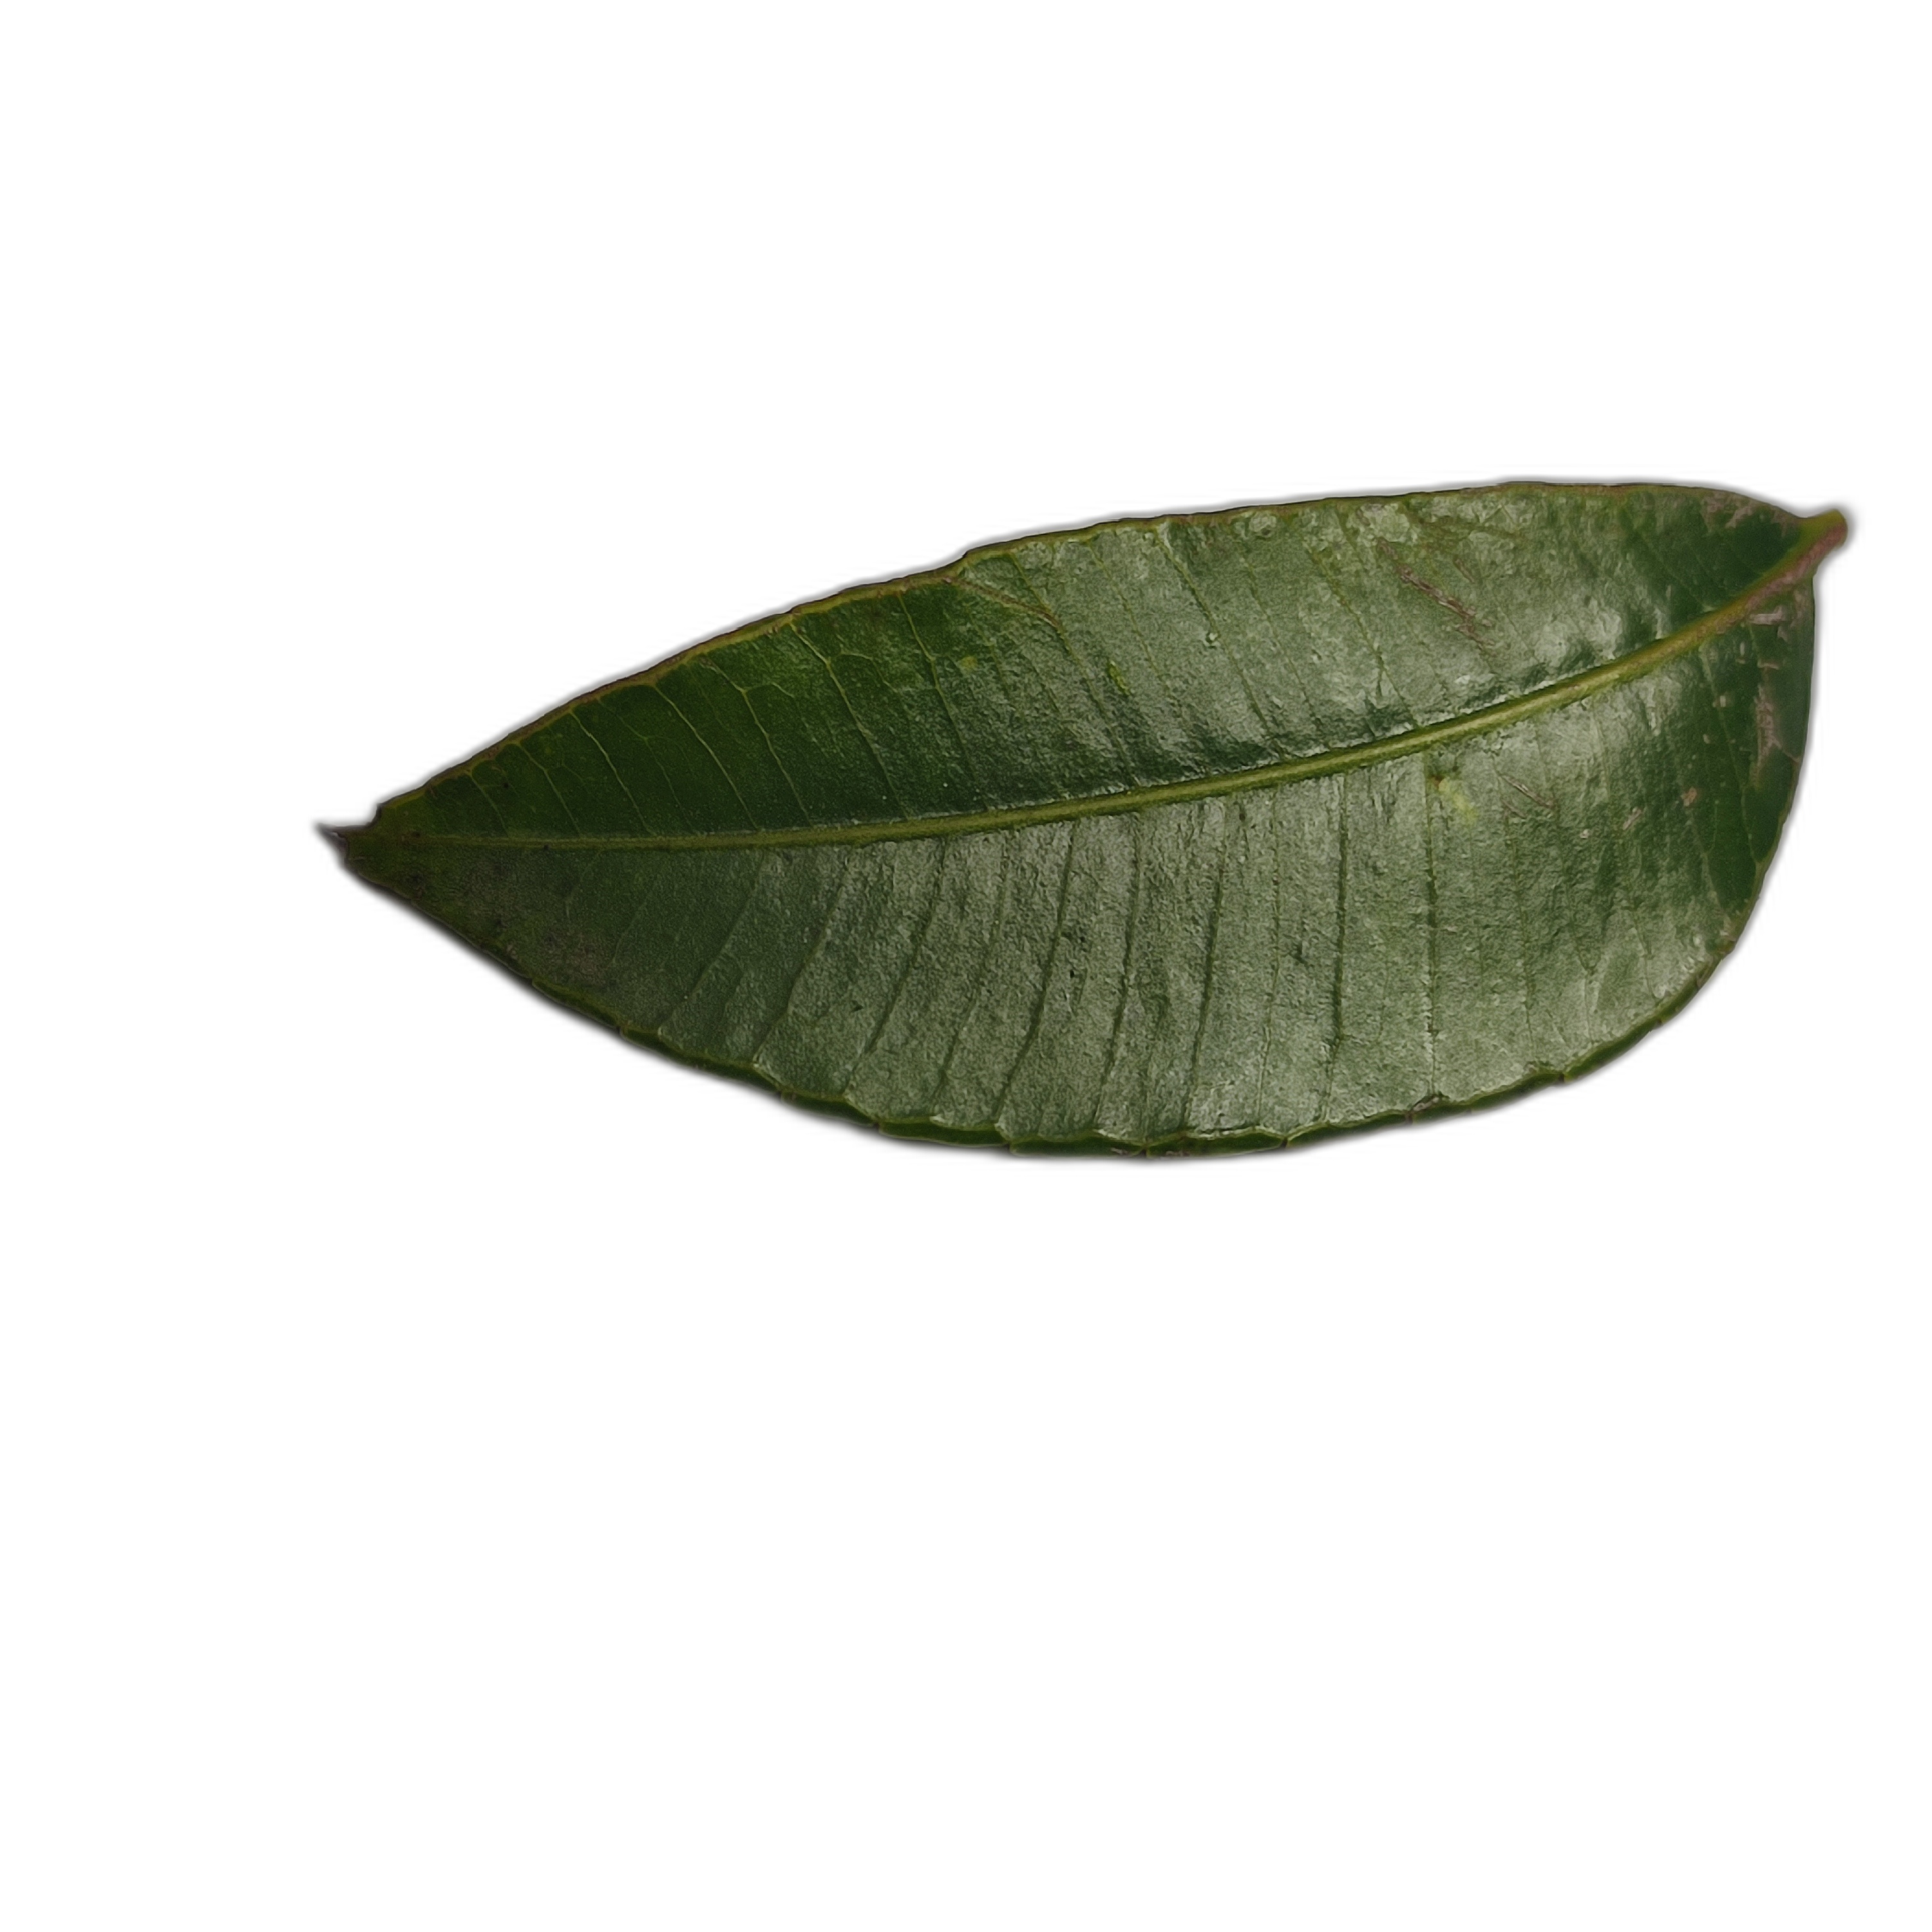
Label: healthy